Nicolette Bruining

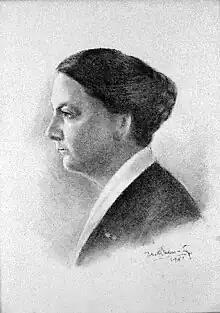

Nicolette Adriana Bruining (27 August 1886 – 12 April 1963) was a Dutch theologian and founding president of the Liberal Protestant Radio Broadcasting Corporation (VPRO). She was also a teacher and humanitarian, assisting Jews during the Second World War. Her aid was acknowledged by the state of Israel, which posthumously awarded her as Righteous Among the Nations in 1990.